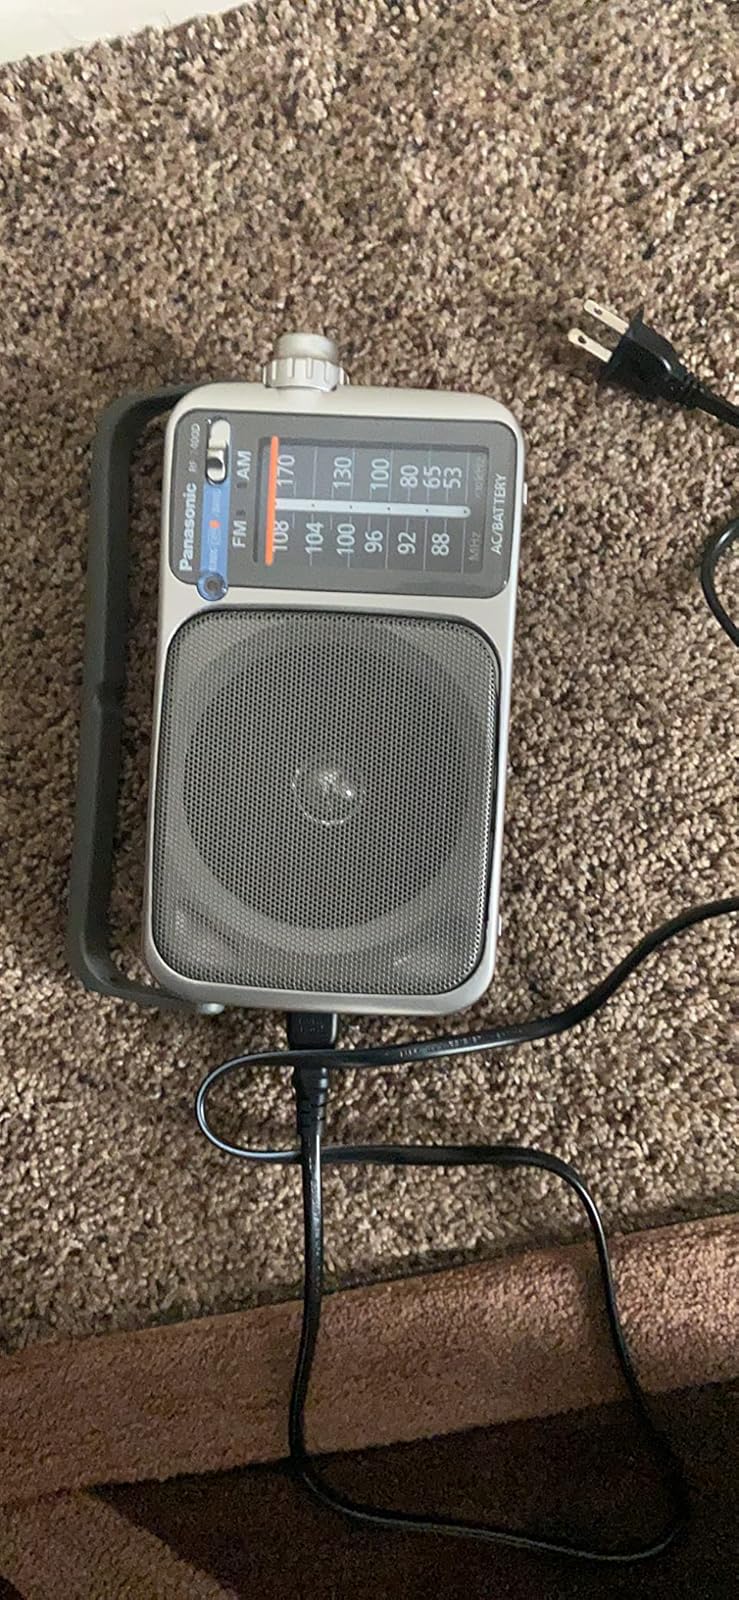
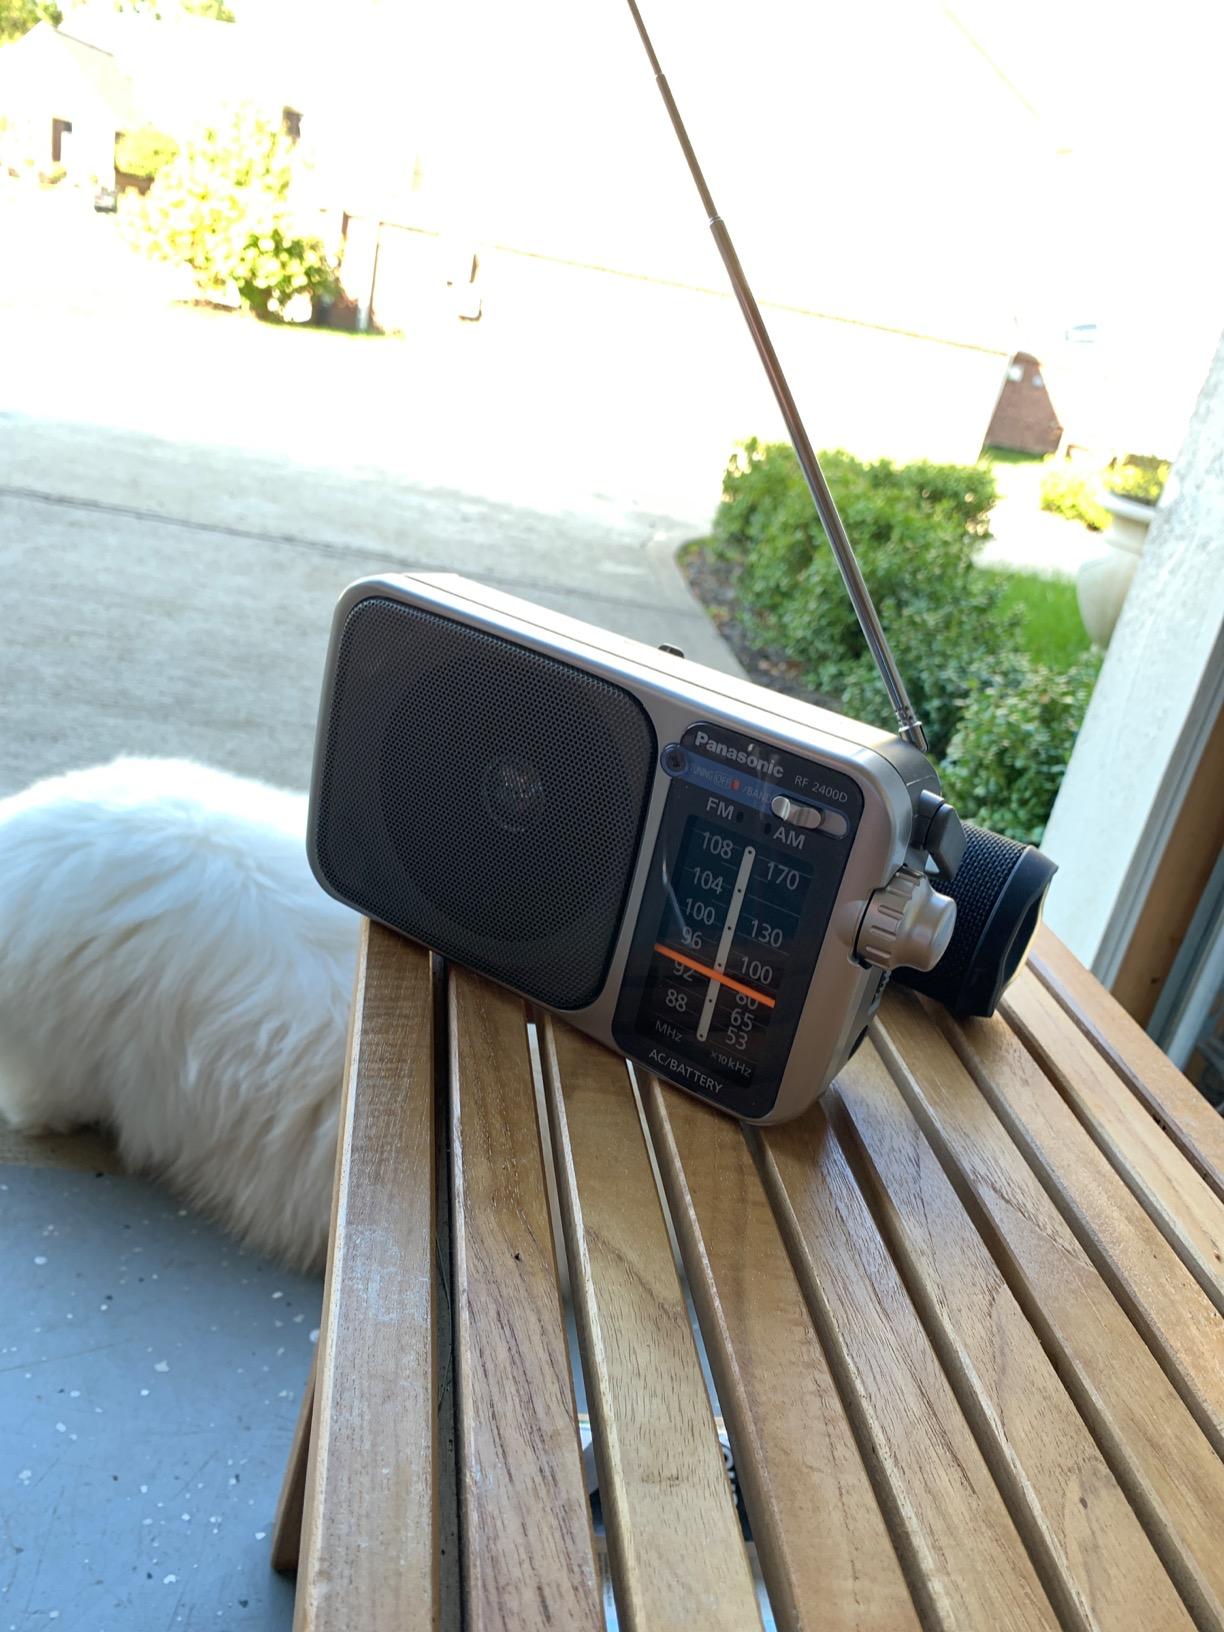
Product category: radio
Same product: yes